2016 Hi-Tec Oils Bathurst 6 Hour

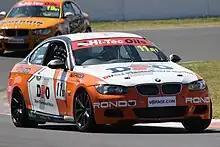
The race and Class B1-winning BMW 335i E92 of Nathan Morcom and Chaz Mostert.

The 2016 Hi-Tec Oils Bathurst 6 Hour was an endurance race for Group 3E Series Production Cars and other invited cars. The event, which was staged at the Mount Panorama Circuit, near Bathurst, in New South Wales, Australia, on 27 March 2016, was the first running of the Bathurst 6 Hour.